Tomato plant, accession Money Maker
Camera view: tilt-top (135 deg); turntable rotation: 0 degrees
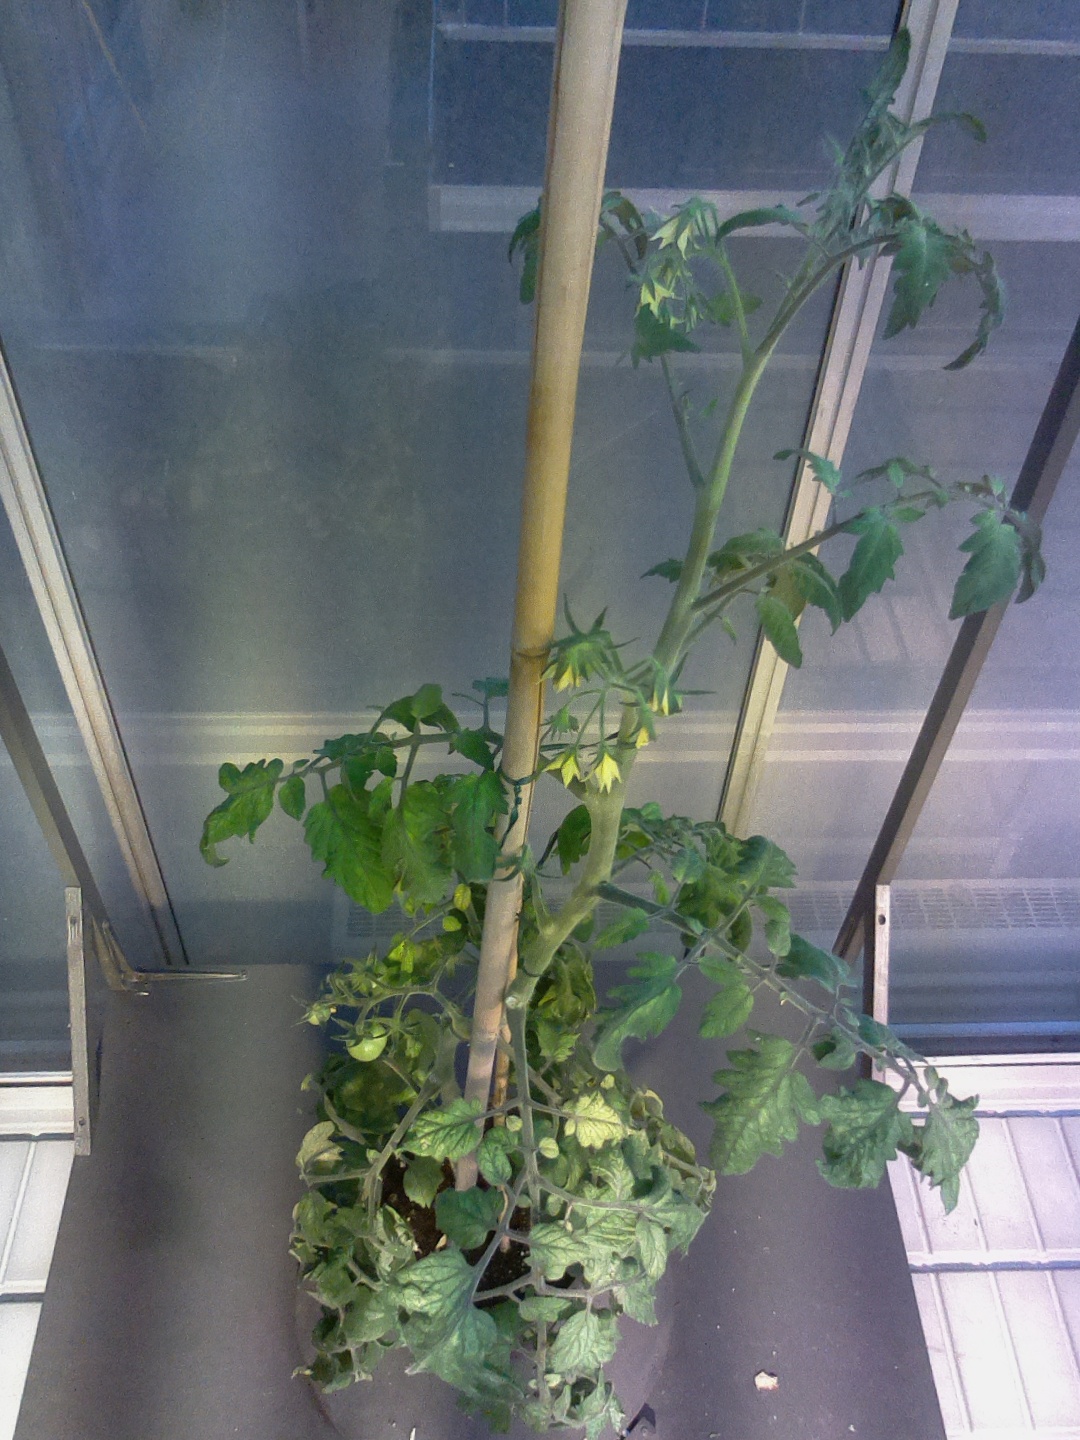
BBCH growth stage 71: 10%-20% of final fruit size